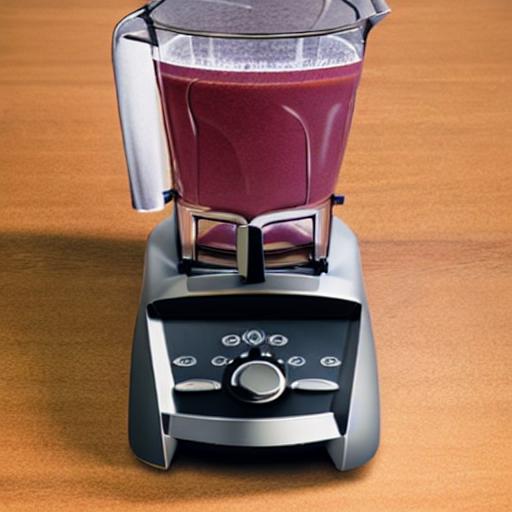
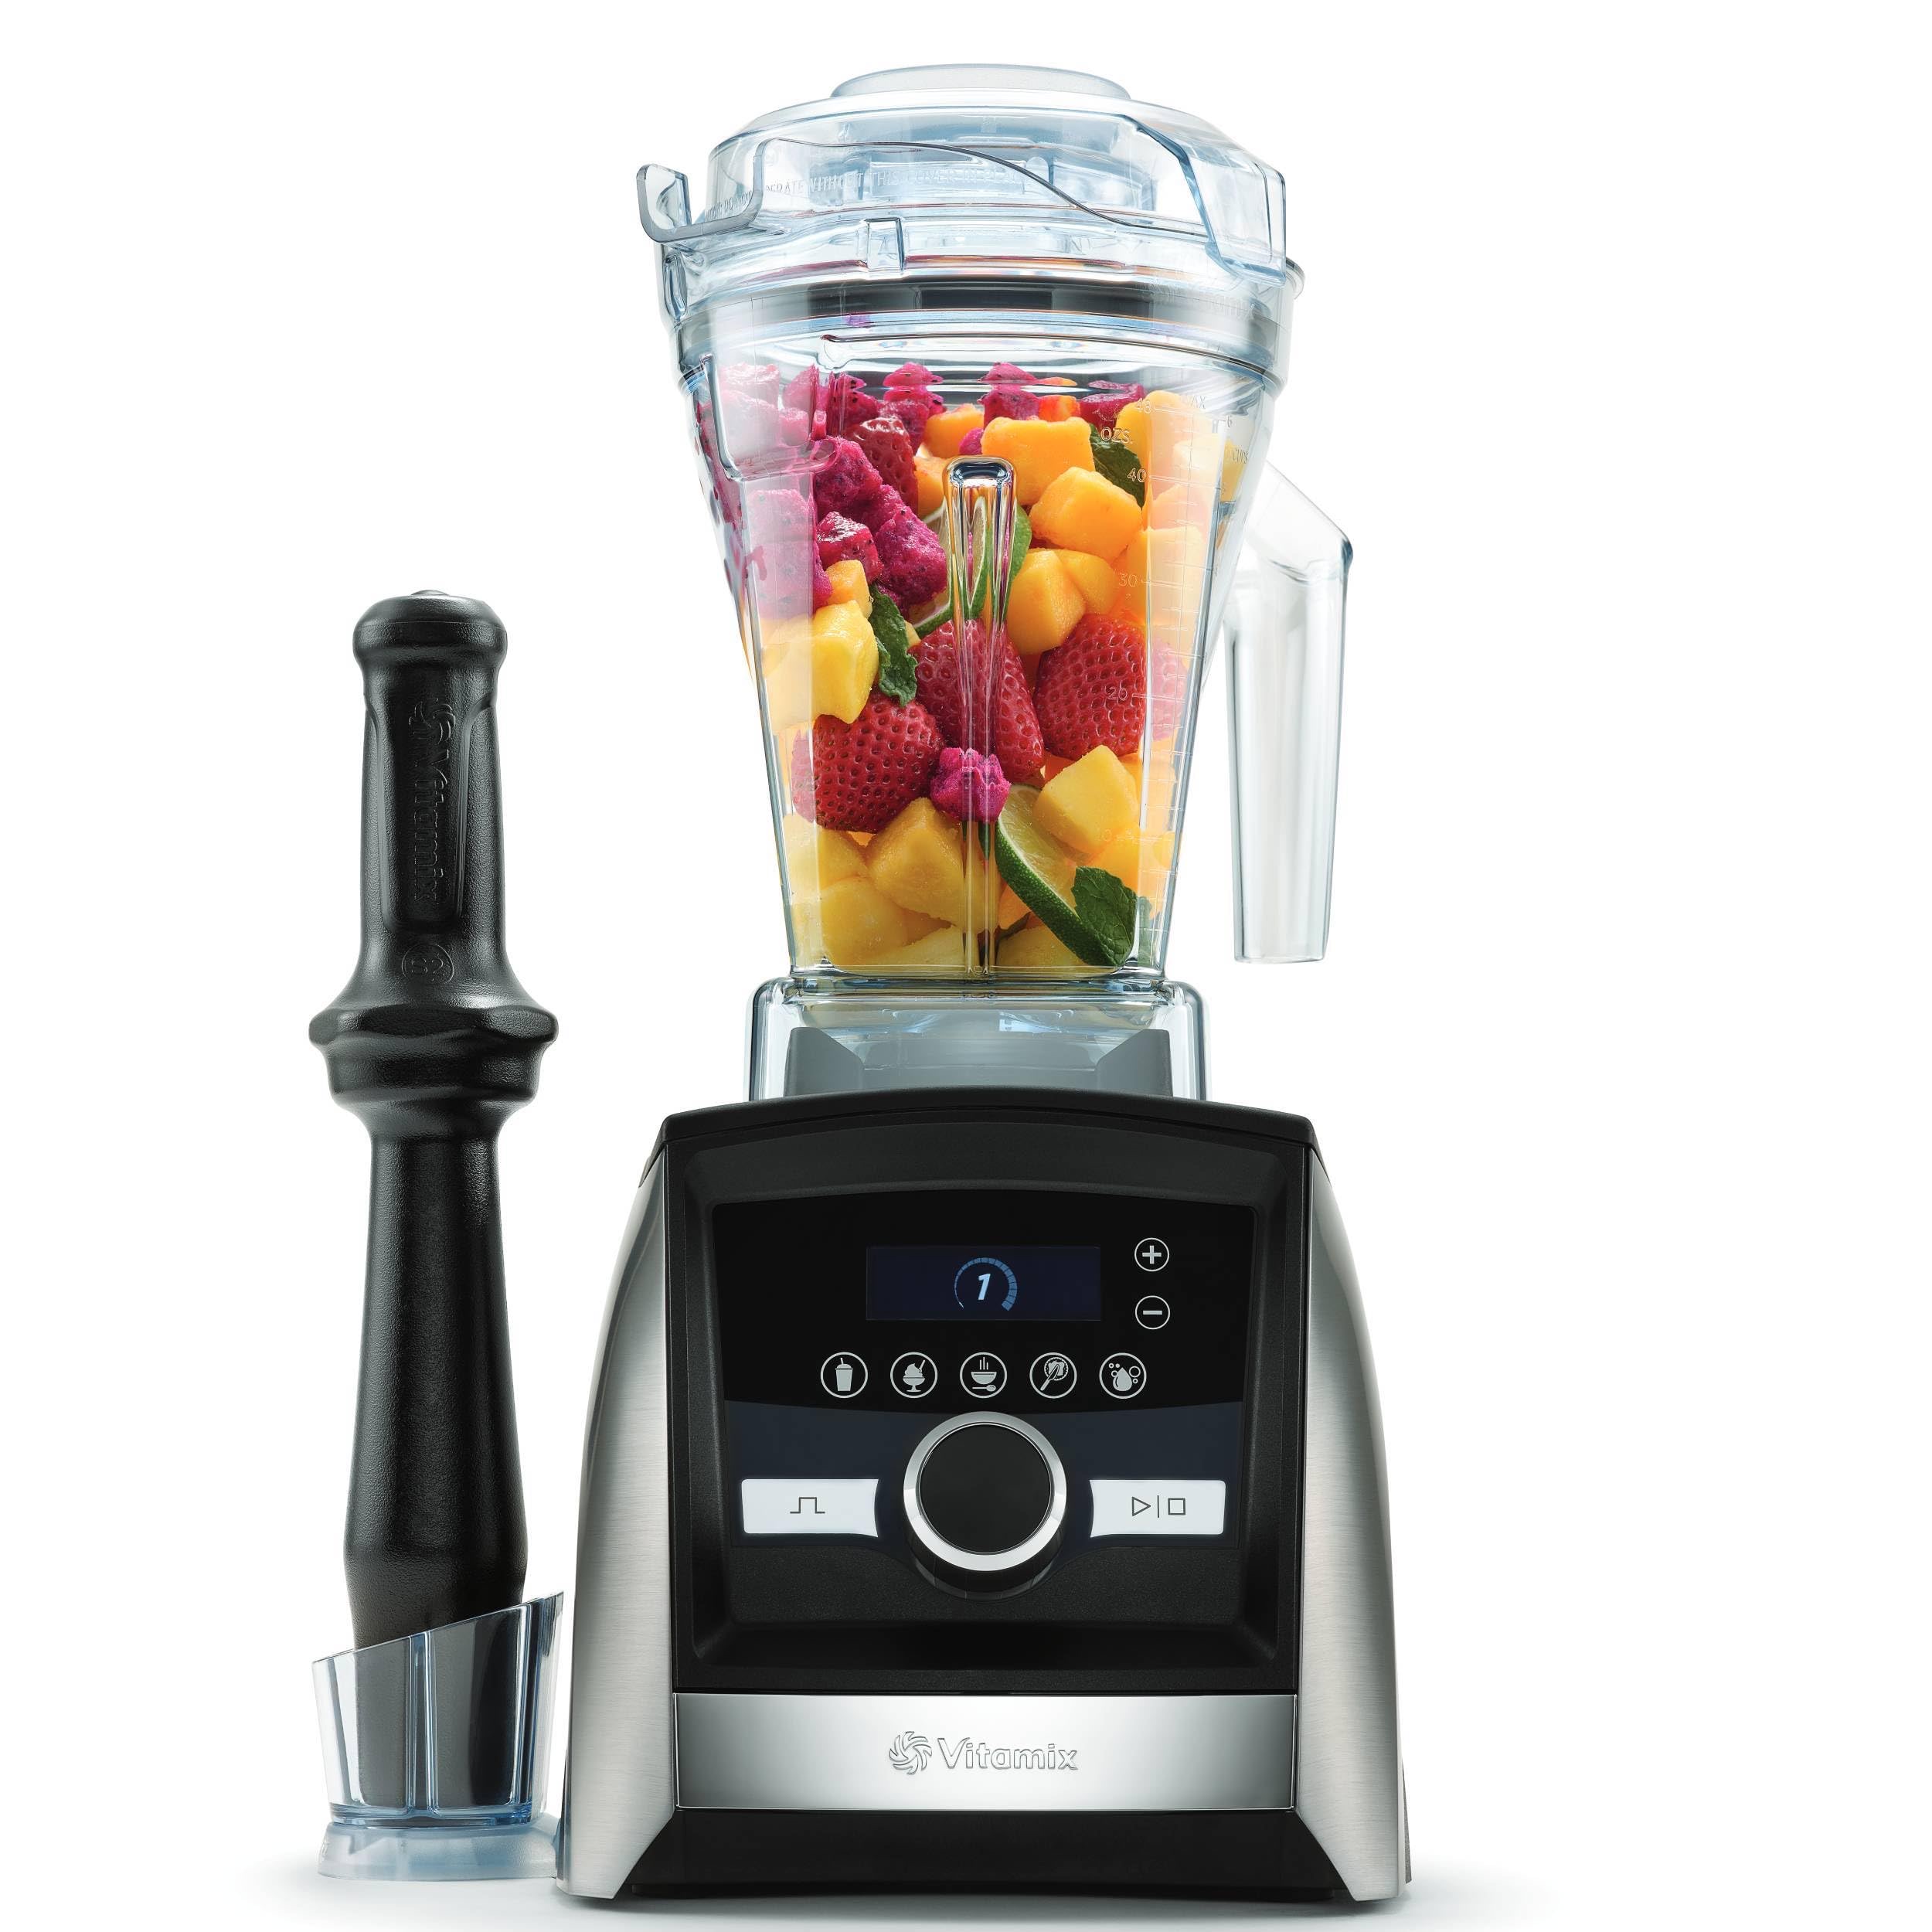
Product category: items_blender
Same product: no